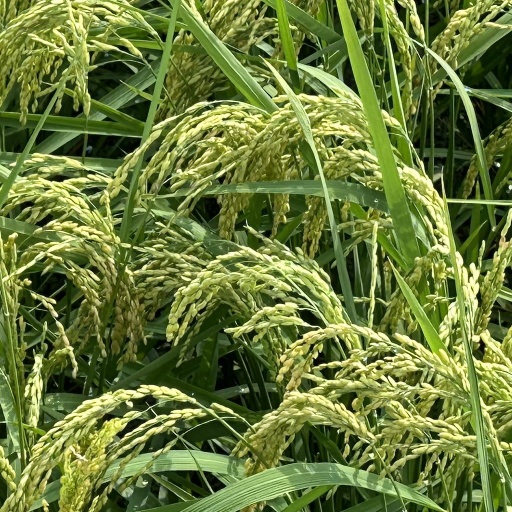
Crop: rice